The Amazing Spider-Man (film)

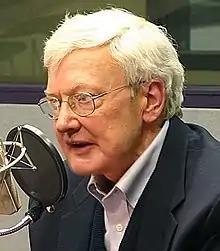
"The Amazing Spider-Man" was the last Marvel Comics-based film that Roger Ebert reviewed before he died in 2013. He regarded it as "probably the second best" within the "Spider-Man" film franchise (after "Spider-Man 2").

Jordan Mintzer of "The Hollywood Reporter" felt that the film was satisfying, explaining that Webb directed with emotional and comedic touches and provided a darker depiction and a stronger romance than the original. Boyd Van Hoeija of "Variety" described the film as a "mostly slick, entertaining and emotionally involving recombination of fresh and familiar elements". A columnist of "The Village Voice", Chris Pakham felt that the film was faithful to the comics and that "Garfield's spindly physicality evokes the Marvel illustrations of the 1960s." Conversely, Lou Lemenick of the "New York Post" wrote that the film was dull and uninspiring and felt that it did not compare to "Batman Begins" and was "a pointless rehash in the mode of "Superman Returns"." "New Yorker" critic Anthony Lane described the film as "running out of nimbleness and fun, and the promise contained in its title seems ever more tendentious." Kenneth Turan of the "Los Angeles Times" called the film "memorable in pieces but not as a whole" and said that its best element is the relationship between Peter and Gwen, while the Lizard "is not quite an opponent for the ages."